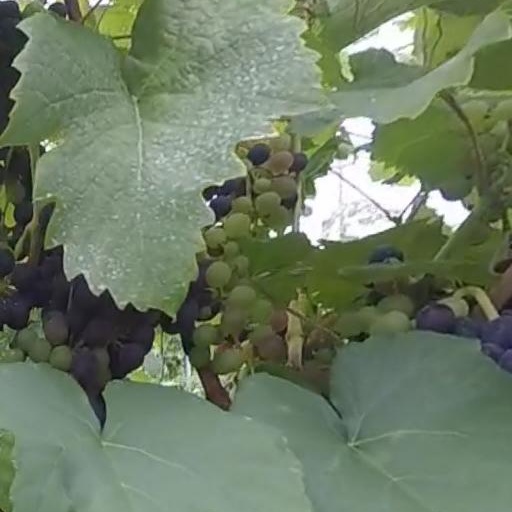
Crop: grape